Catherine de' Medici's patronage of the arts

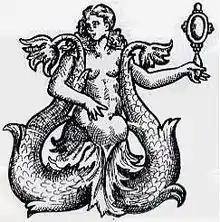
A siren from the "Ballet Comique de la Reine", 1581

Catherine enjoyed comedy and "risqué" humour. She drew the line at obscenity, however: in 1567, after seeing "Le Brave", an adaptation of Plautus's "Miles Gloriosus" by one of her official poets Jean-Antoine de Baïf, Catherine told the author to cut the "lascivious talk" of the classical writers. In the 1570s, the Italian "commedia dell'arte" rose to popularity in France and became all the rage. Catherine was not, as has sometimes been supposed, the first to bring Italian comedy to France: Louis Gonzaga, Duke of Nevers, himself an Italian, was the first to invite high-quality Italian players to France in 1571. The following year, two companies called I Gelosi appeared in Paris, and a performance was given to the court in Blois. A year later, I Gelosi performed during the celebrations for the marriage of Catherine's daughter Marguerite de Valois and Henry of Navarre. Further groups appeared under the same name in the reign of Catherine's son Henry III (1574–89).